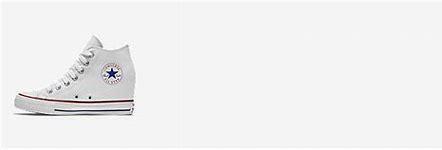
Brand: Converse
Model: 100